Hawker Tempest

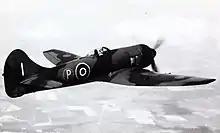
LA602, a prototype Bristol Centaurus-powered Tempest.

The main undercarriage was redesigned from the Typhoon, featuring lengthened legs and a wider track to improve stability at the high landing speed of , and to allow tip clearance for a new de Havilland diameter four-blade propeller. The main undercarriage units were Dowty levered suspension units incorporating trunnions which shortened the legs as they retracted. The retractable tailwheel was fully enclosed by small doors and could be fitted with either a plain Dunlop manufactured tyre, or a Dunlop-Marstrand "twin-contact" anti-shimmy tyre.